Madonna Blyth

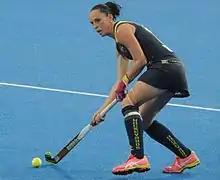

Madonna Blyth (born 30 November 1985) is an Australian field hockey player who competed in the 2008, 2012 Summer Olympics and 2016 Summer Olympics. She also plays for and captains the Queensland Scorchers in the Australian Hockey League. Blyth has been the Captain of the Hockeyroos since 2009. Her debut game for Australia was in Argentina, as an 18-year-old at the 2004 Champions Trophy. She started playing hockey when she was 5, and joined the representative scene at 15, winning gold with her team at the 2001 Australian Youth Olympic Festival.